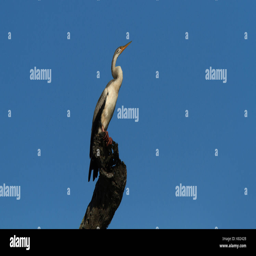
biological species , biological species female or juvenile perched on a tree stump with blue sky background